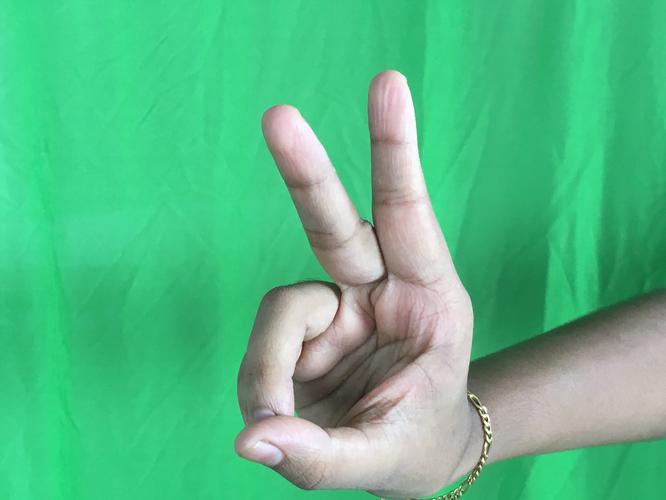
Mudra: Katrimukha
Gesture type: single_hand